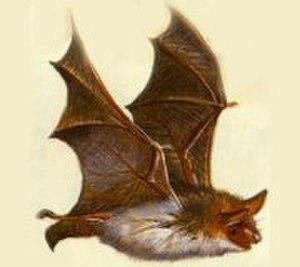
La grotte des Hoteaux est un site préhistorique français situé sur la commune de Rossillon, dans le département de l'Ain. Ce gisement du Paléolithique supérieur a livré l'une des premières sépultures de cette époque ainsi qu'une industrie lithique et osseuse datant du Magdalénien. La grotte des Hoteaux est zone naturelle d'intérêt écologique, faunistique et floristique de type I.